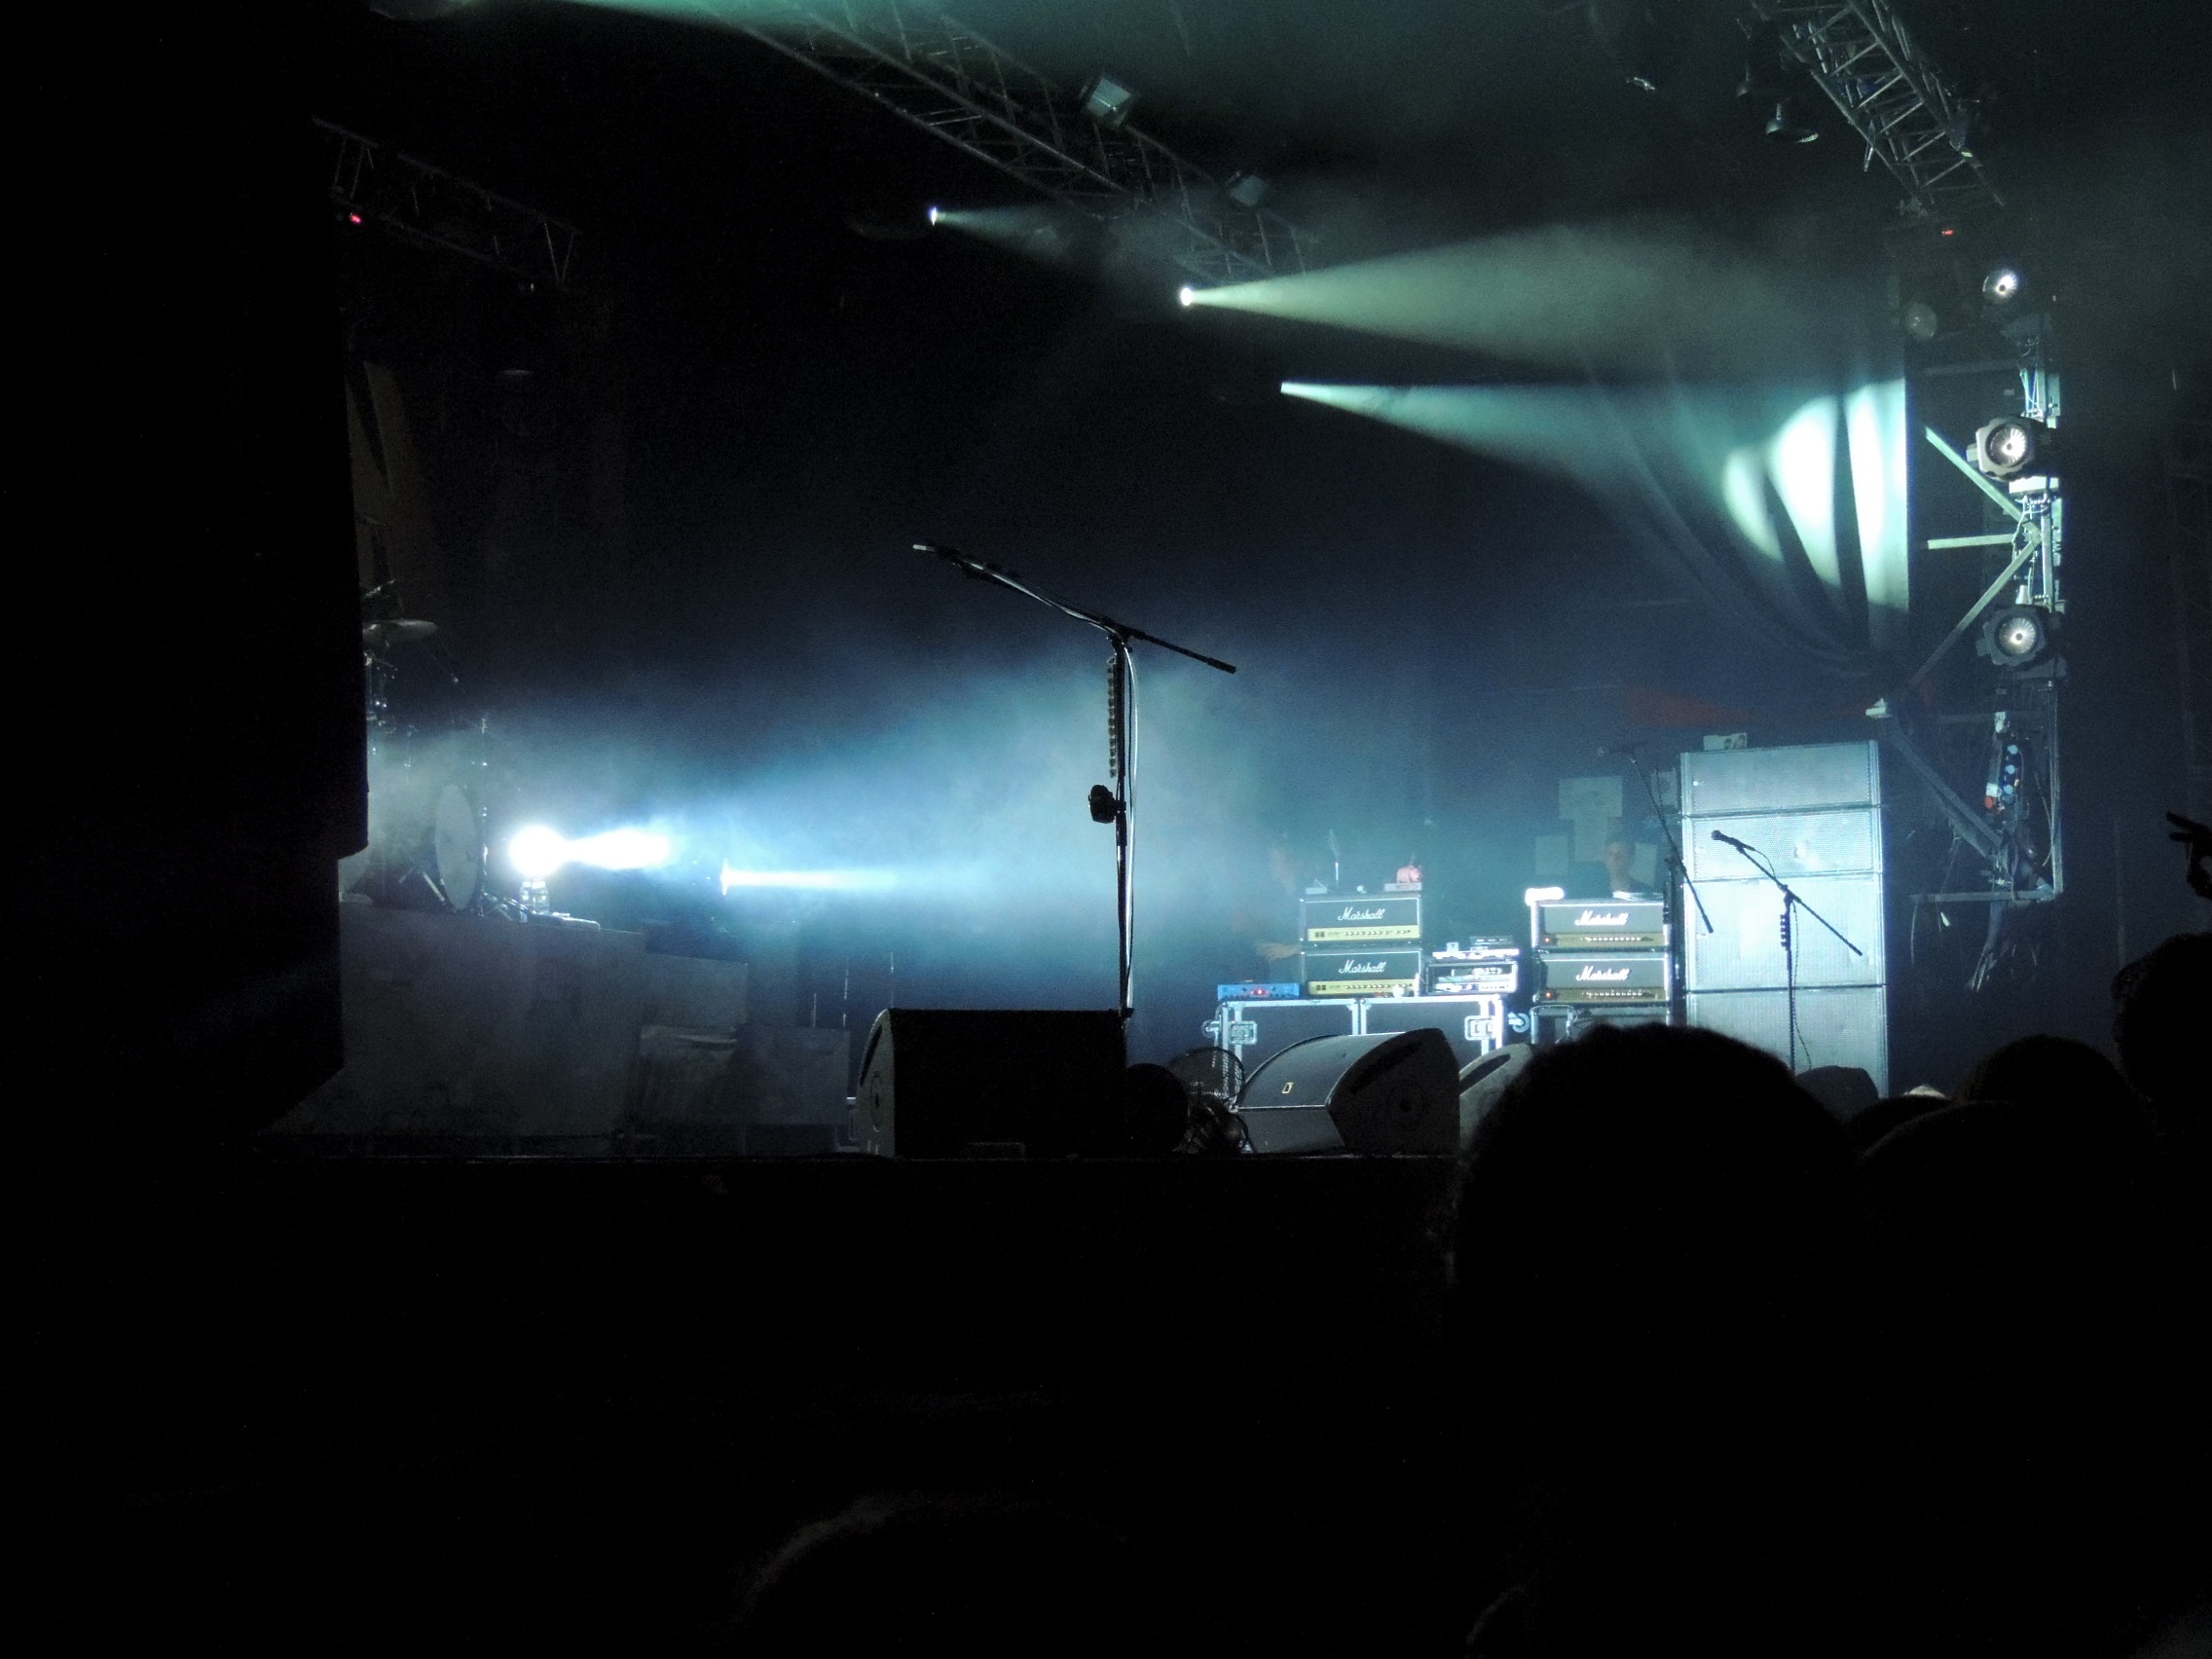
light, night, crowd, concert, hall, microphone, darkness, stage, performance, scene, entertainment, rock concert, soffits, atmosphere of earth